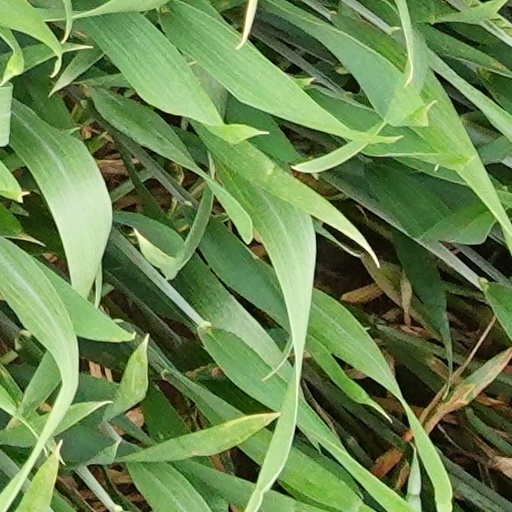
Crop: wheat